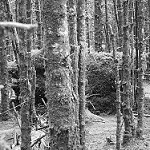
Label: B & W